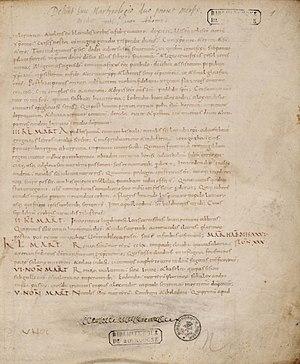
Flavia Domitilla. fille de Plautilla, a été présentée comme telle pour la première fois dans les Actes des saints Nérée et Achillée, œuvre anonyme du Vᵉ ou VIᵉ siècle, où elle est une jeune fille chrétienne qui décide de consacrer sa virginité. Son fiancé la fait exiler dans l'île de Pontia. Restée ferme dans sa détermination, elle est ensuite emmenée a Terracina et là mise à mort en martyre de la foi chrétienne.
Flavia Domitilla ou Flavie Domitille, parfois simplement appelée Domitille, est une membre de la famille impériale romaine des Flaviens, morte après 95, mentionnée par des historiens des trois premiers siècles. Fille de Domitille la Jeune, et donc petite fille de l'empereur romain Vespasien et nièce des empereurs Titus et Domitien, elle épouse son cousin le consul romain Titus Flavius Clemens. Dion Cassius dit qu'elle fut accusée d'« athéisme » et reléguée à une île.